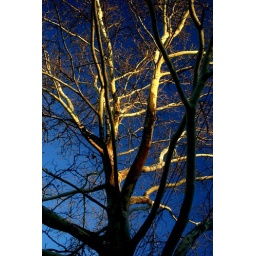
Leaf-less tree against blue